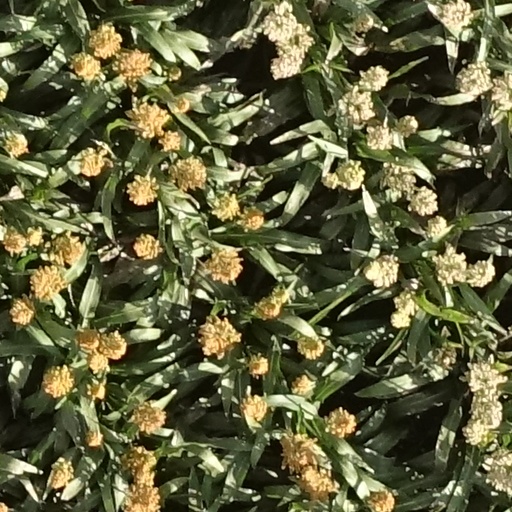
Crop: sorghum